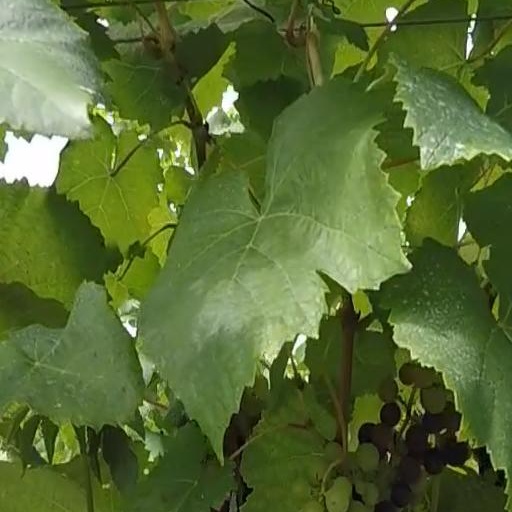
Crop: grape